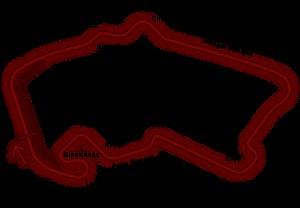
Le circuit de Silverstone est un circuit automobile situé à Silverstone, Angleterre. Une moitié du circuit se trouve dans le Northamptonshire, l'autre moitié dans le Buckinghamshire. Il se trouve entre les villes de Milton Keynes, Northampton et Oxford. Le circuit de Silverstone a été le théâtre de la première course de Formule 1 comptant pour le championnat du monde, le 13 mai 1950, puis a accueilli en alternance avec d'autres circuits le Grand Prix automobile de Grande-Bretagne de Formule 1, jusqu'en 1987 où il est devenu l'hôte permanent de cette épreuve.